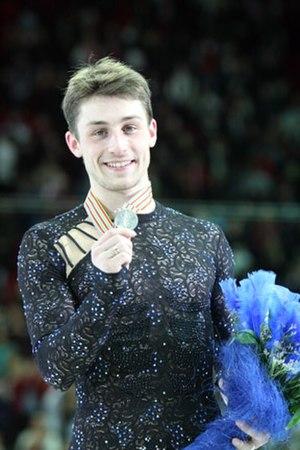
Brian Joubert, est un patineur artistique français. Il fut champion du monde de la discipline en 2007, titre remporté à Tokyo.
La cinquième saison de l'émission française de divertissement Danse avec les stars a été diffusée du 27 septembre 2014 au 29 novembre 2014 sur TF1. Elle a été animée par Sandrine Quétier et Vincent Cerutti.
Le patinage artistique est un sport ainsi qu'une démonstration d'art exécuté sur la glace qui améliore les qualités physiques et développe la sensibilité artistique avec des patins à lames.
Danse avec les stars, la tournée est un spectacle adapté de l'émission de télévision Danse avec les stars et créé en 2013. Regroupant des anciens participants de l'émission, il propose lors d'une même soirée une compétition entre plusieurs couples et des numéros d'ensemble chorégraphiés par Chris Marques.